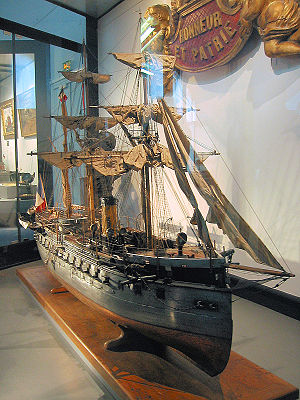
Henri Dupuy de Lôme / Det første panserskib
Model af La Gloire, det første panserskib, søsat 1859
Stanislas Charles Henri Dupuy de Lôme var en fransk skibskonstruktør. Han var søn af en søofficer og blev født i Ploemeur, nær ved Lorient i Bretagne. Han fik sin ingeniøruddannelse på École Polytechnique og skibsingeniør-akademiet École des ingénieurs-constructeurs des vaisseaux royaux i Paris. I årene mellem 1840 og 1870 var han en særdeles aktiv konstuktør.